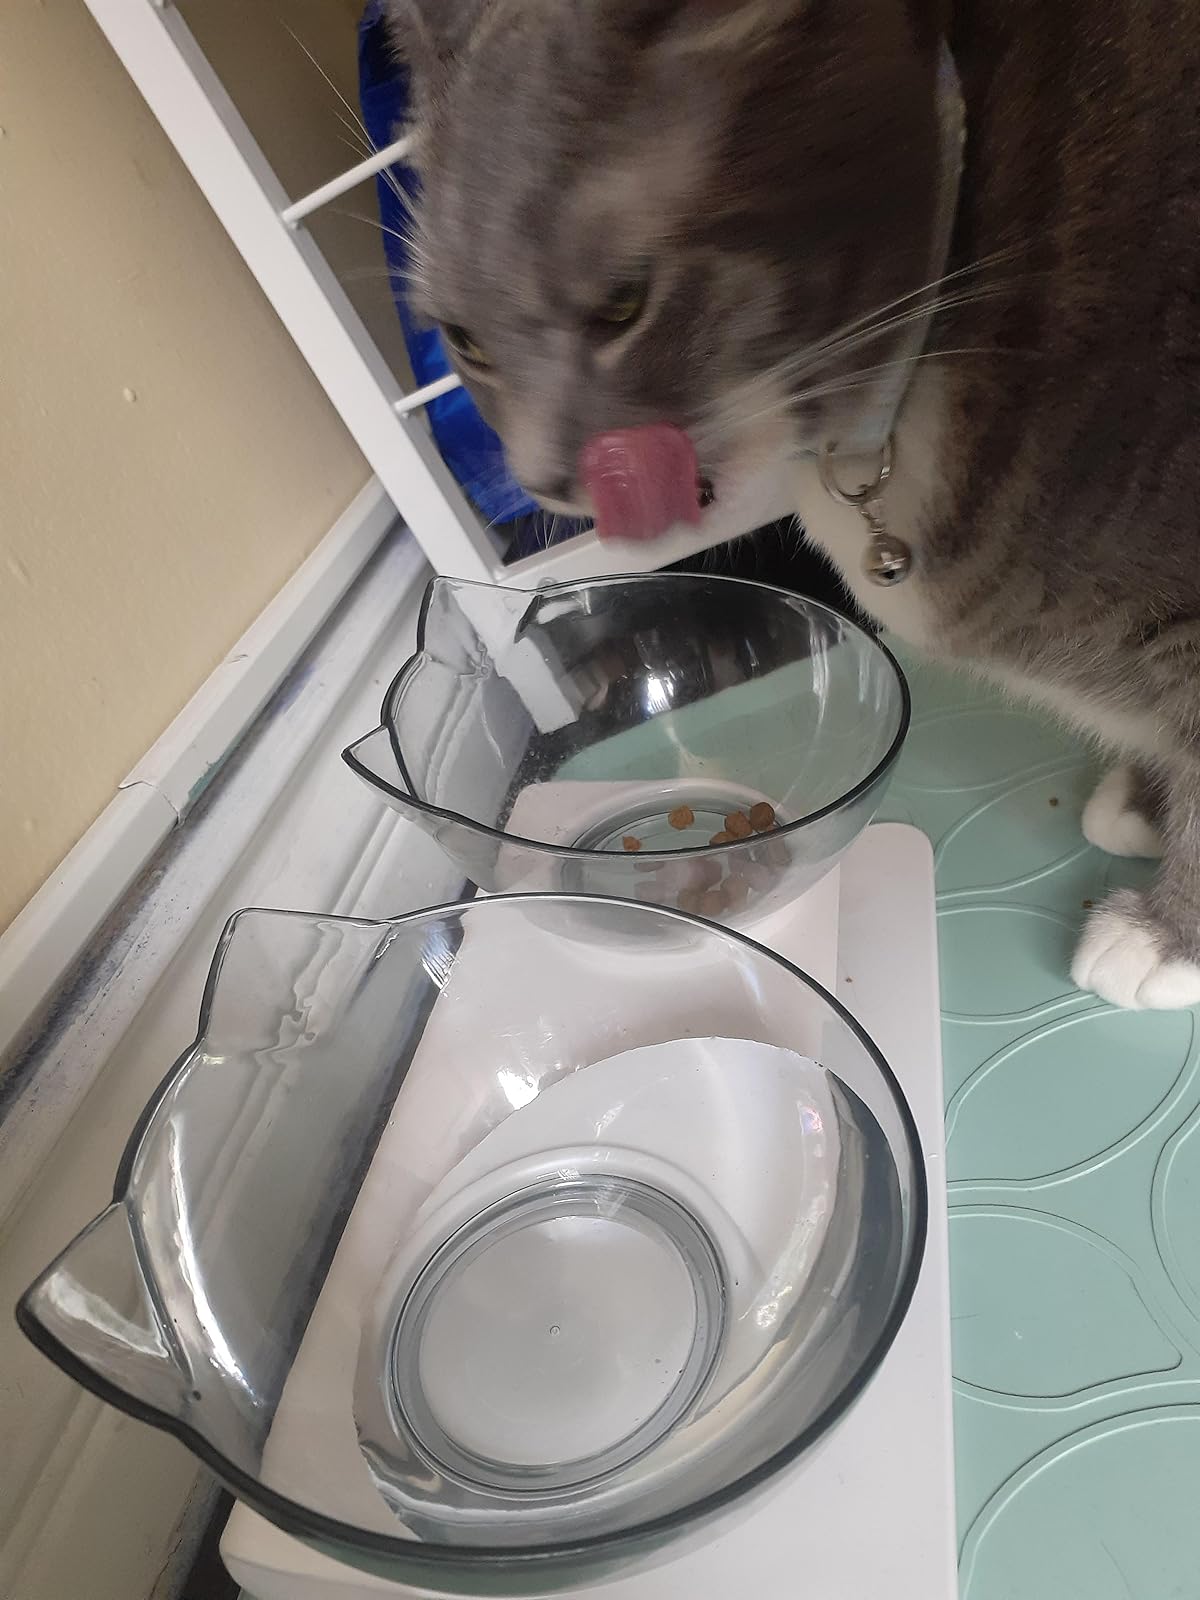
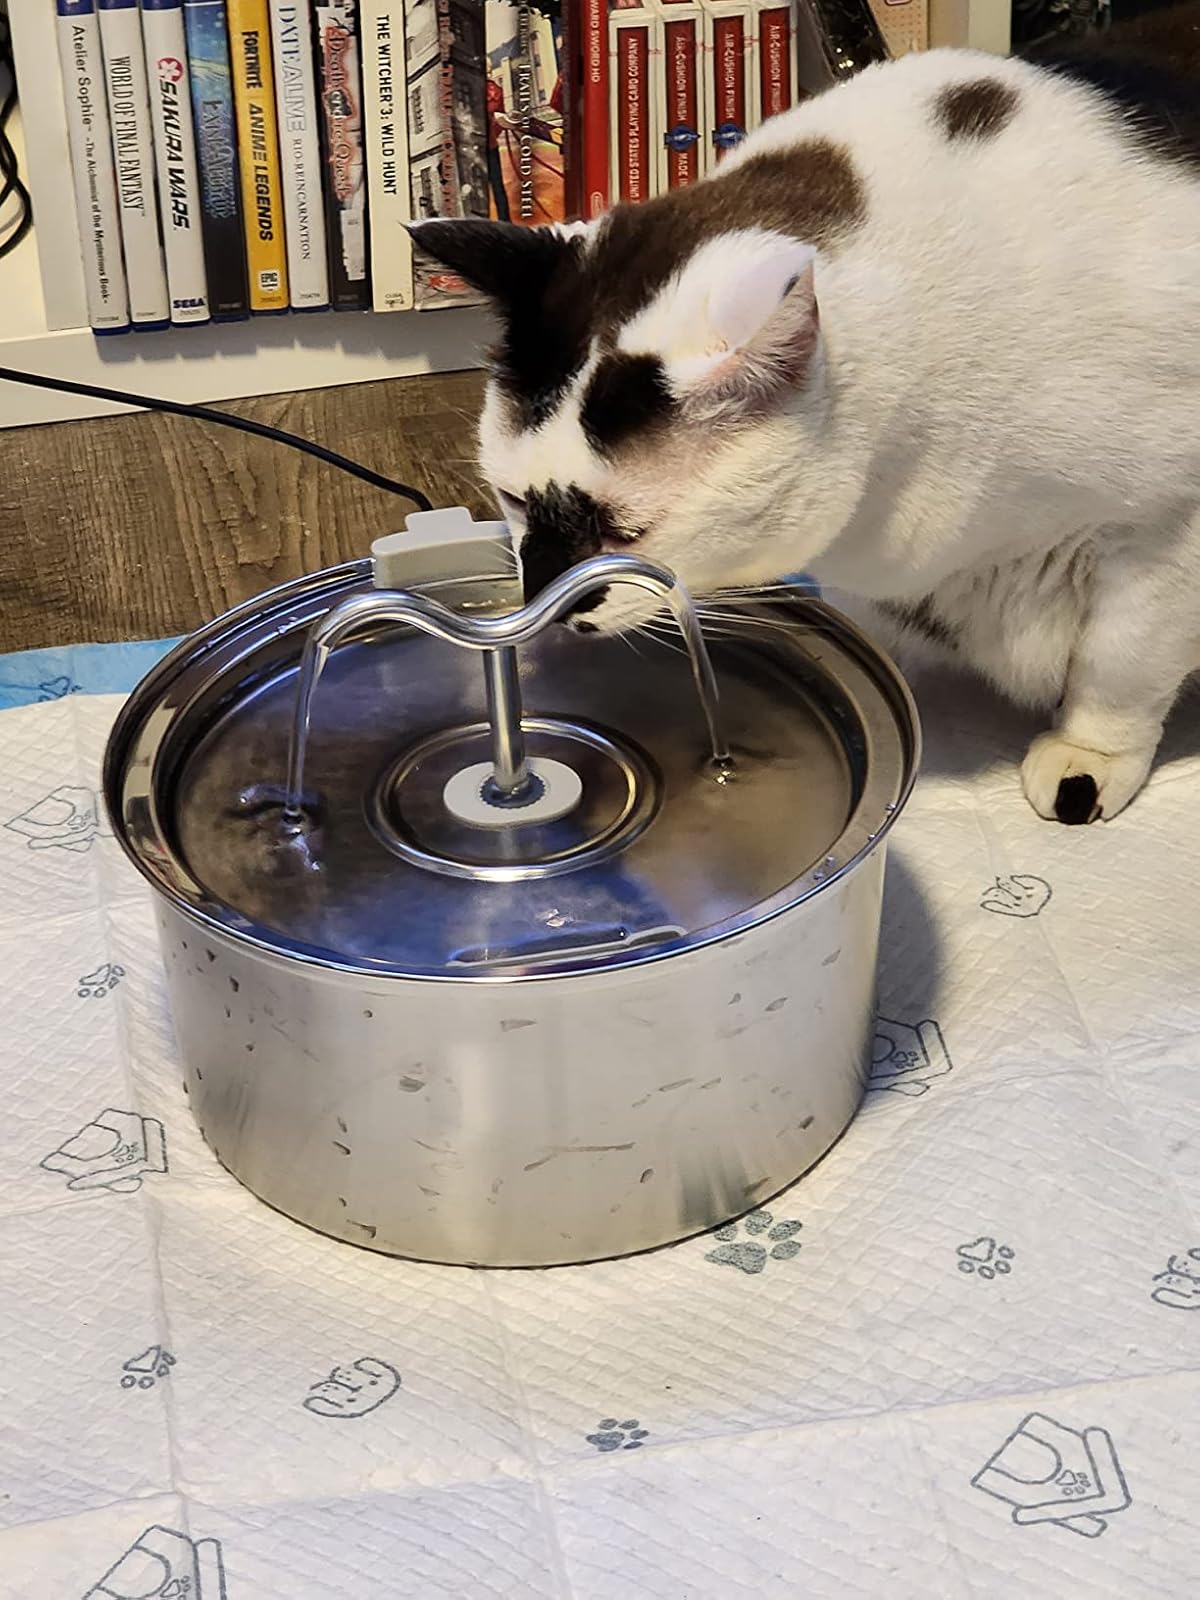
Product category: items_bowl
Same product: no